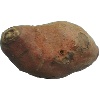
Label: potato_sweet